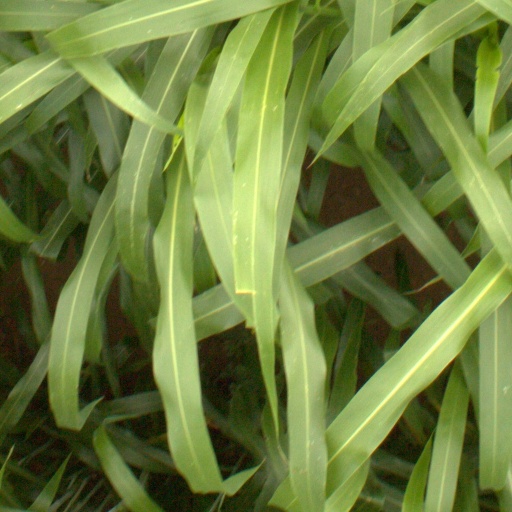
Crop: sorghum